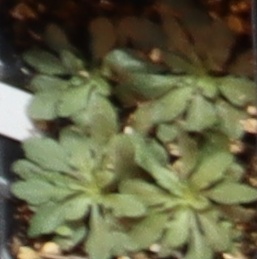
Label: Horseweed